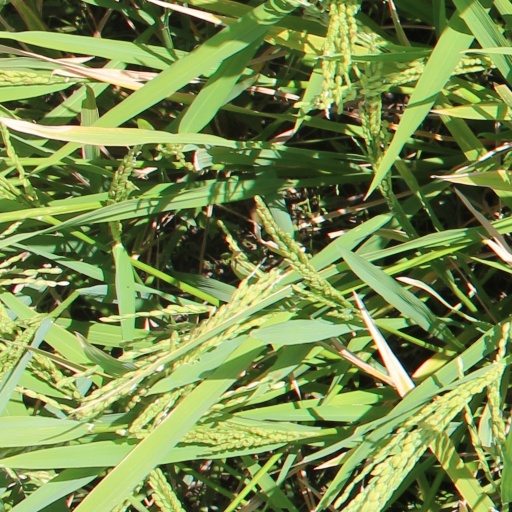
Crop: rice